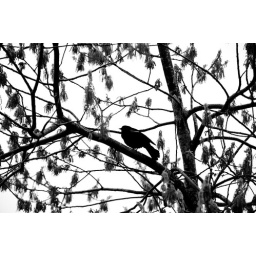
A tagged bird hangs out in a tree in Vancouver, WA